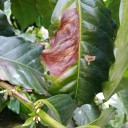
Label: Phoma